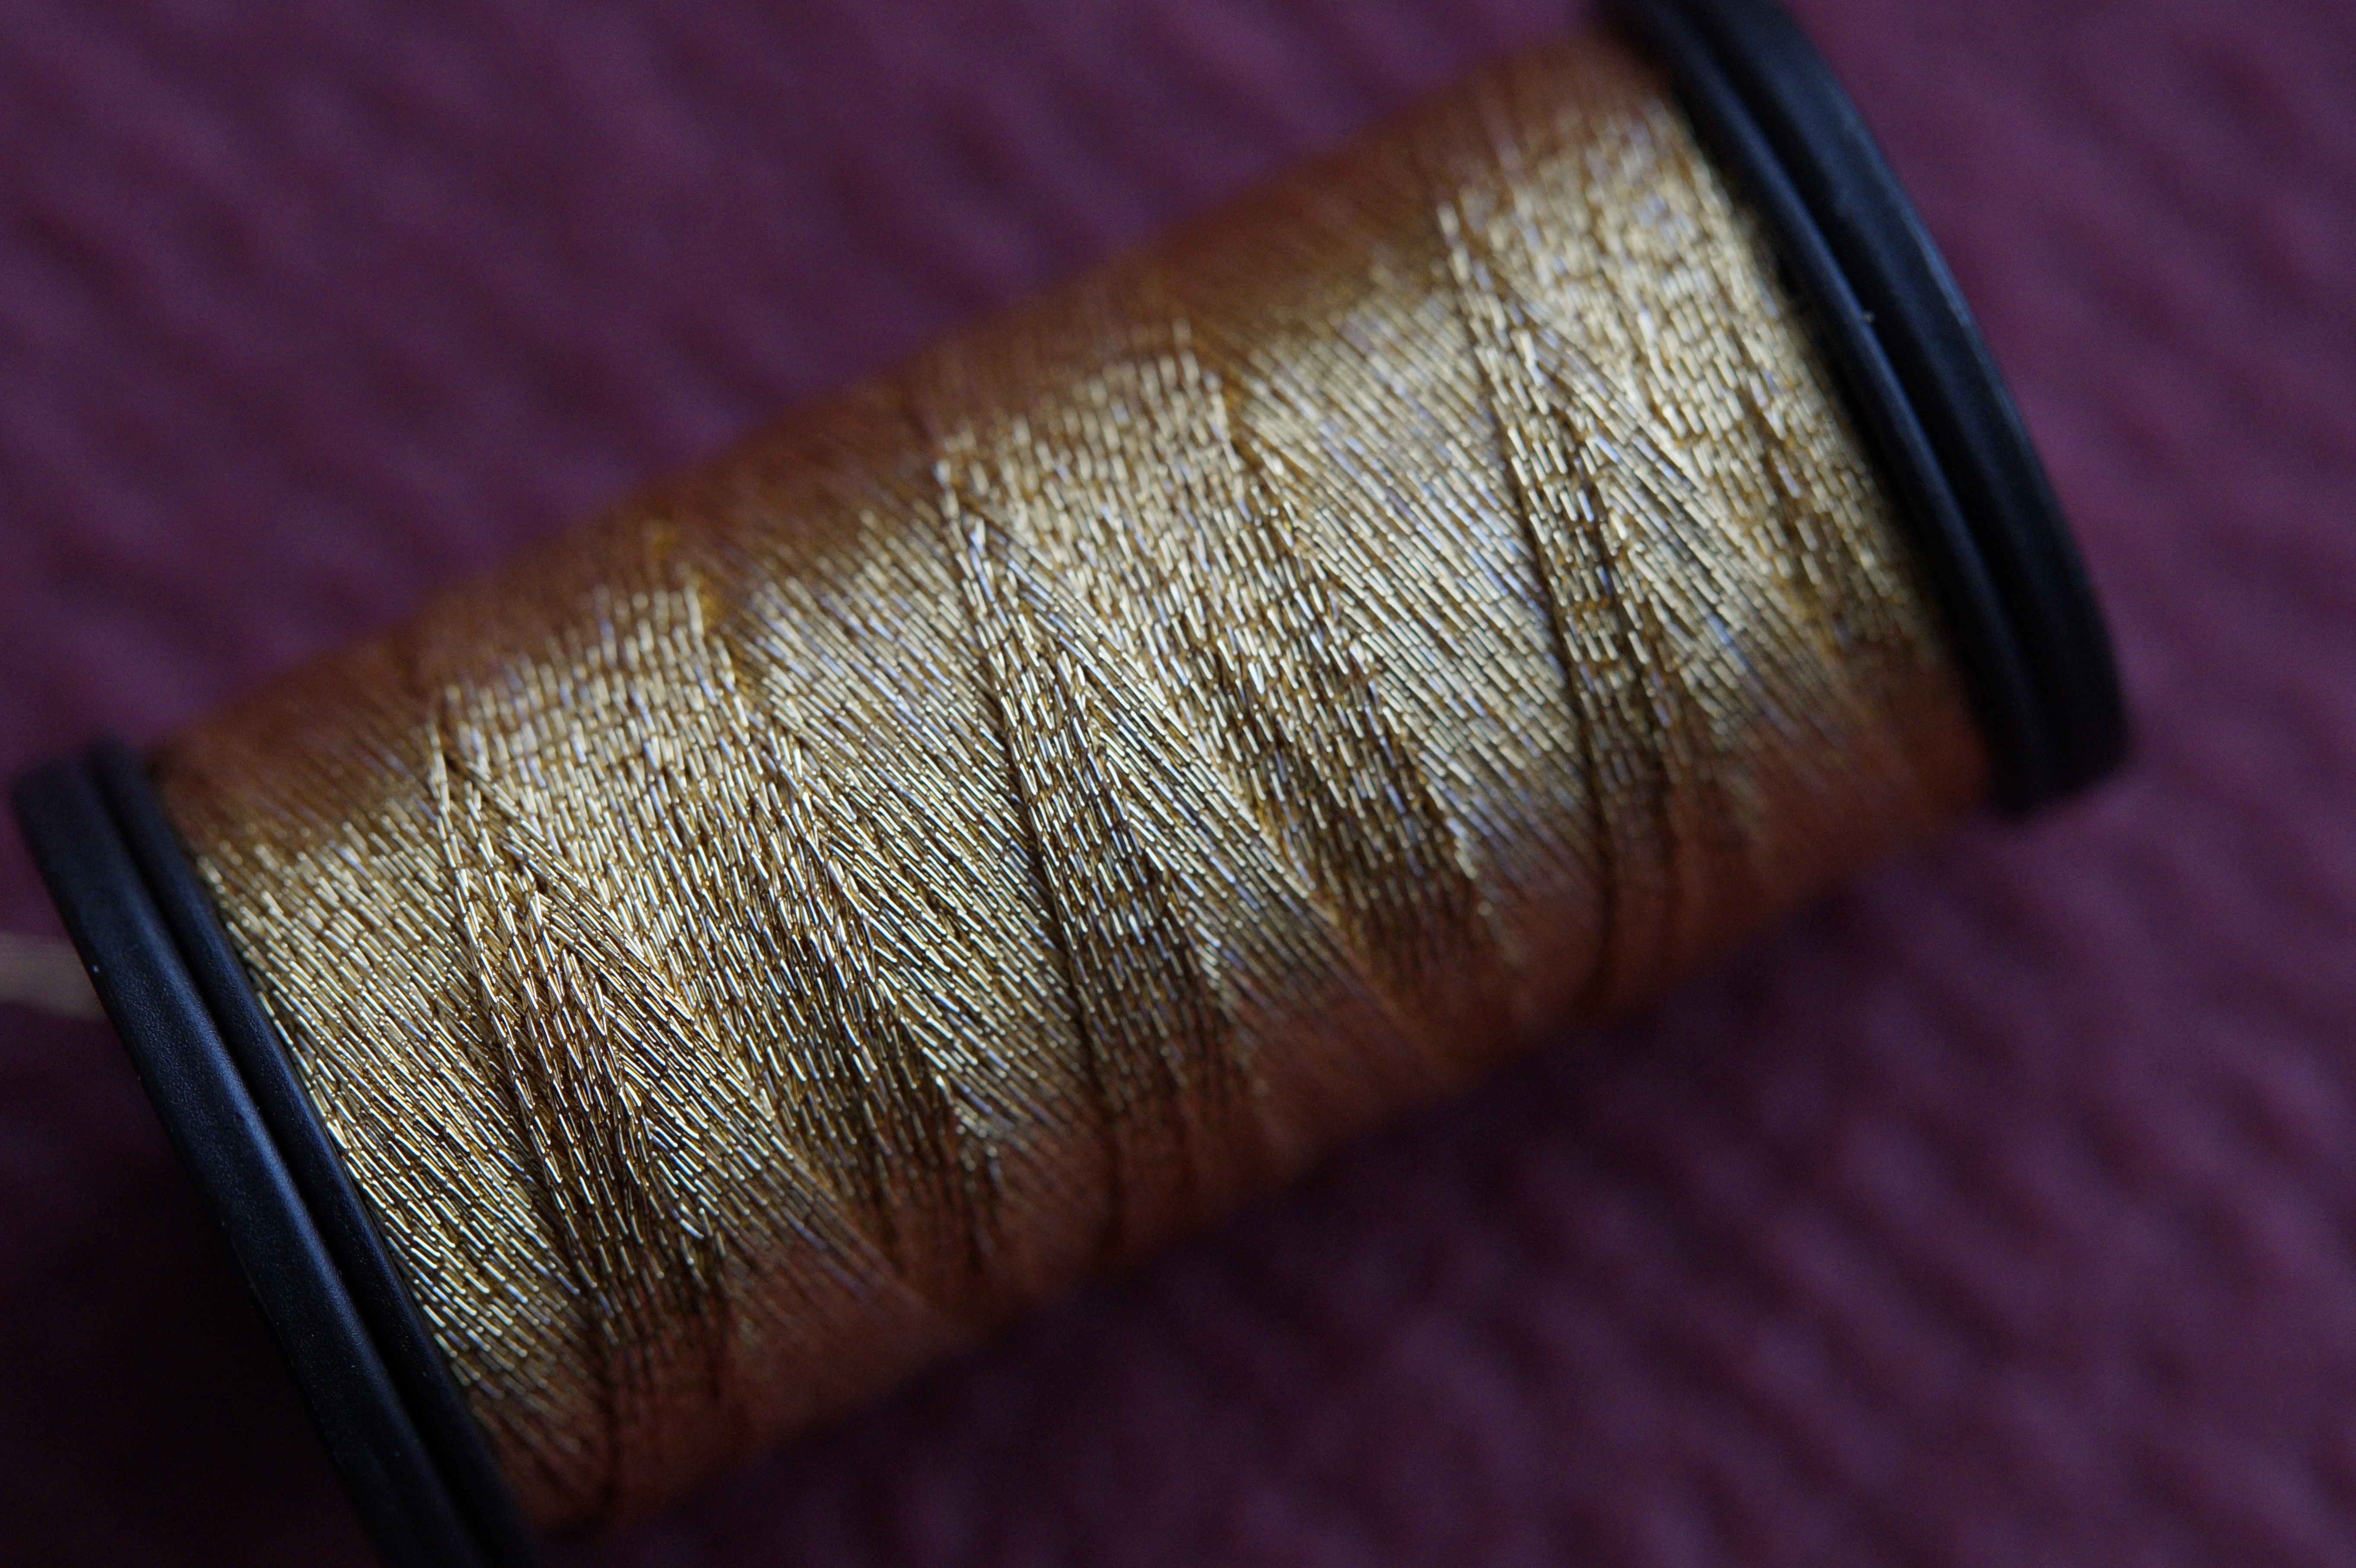
hand, structure, golden, color, brown, cord, yarn, lip, material, coil, thread, sew, close up, sewing thread, bobbin, gold, eye, beauty, organ, cosmetics, hobby, noble, macro photography, coiled, hand labor, handarbeiten, role, thread spool, high quality, haberdashery, rolled up, goldfaden